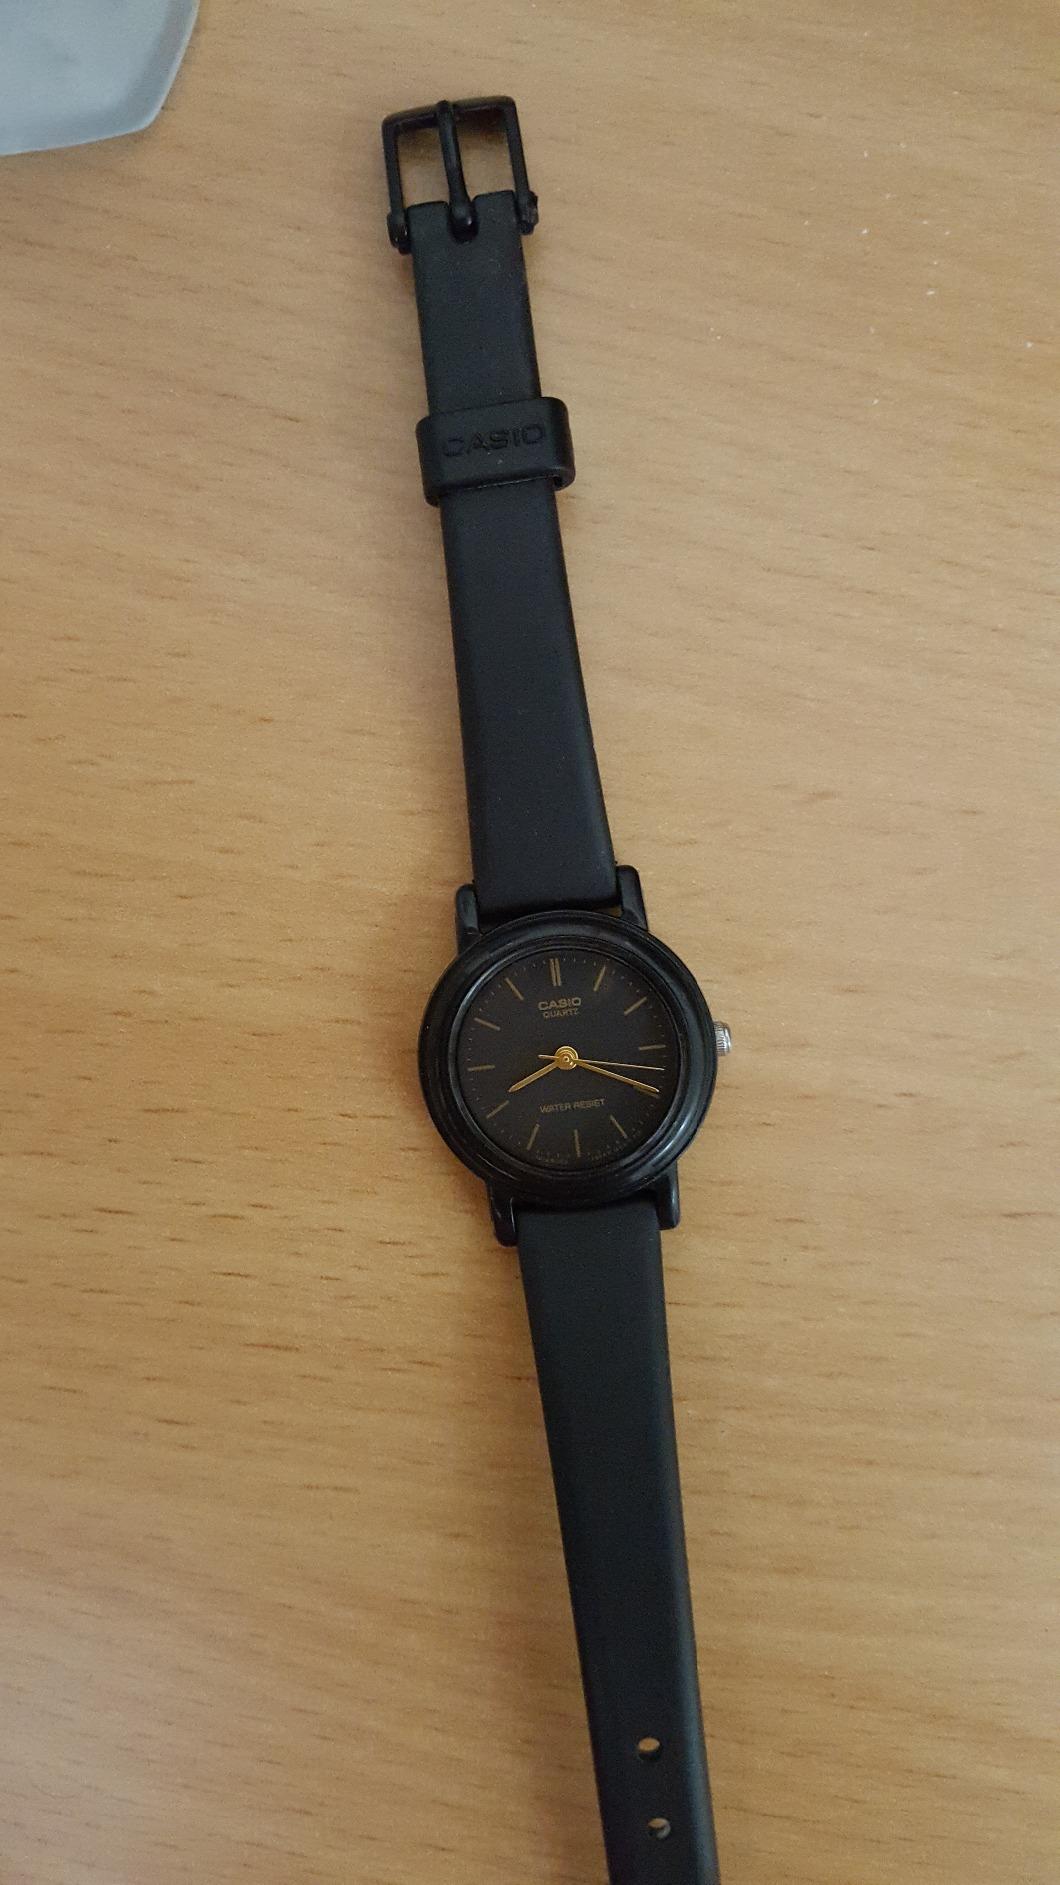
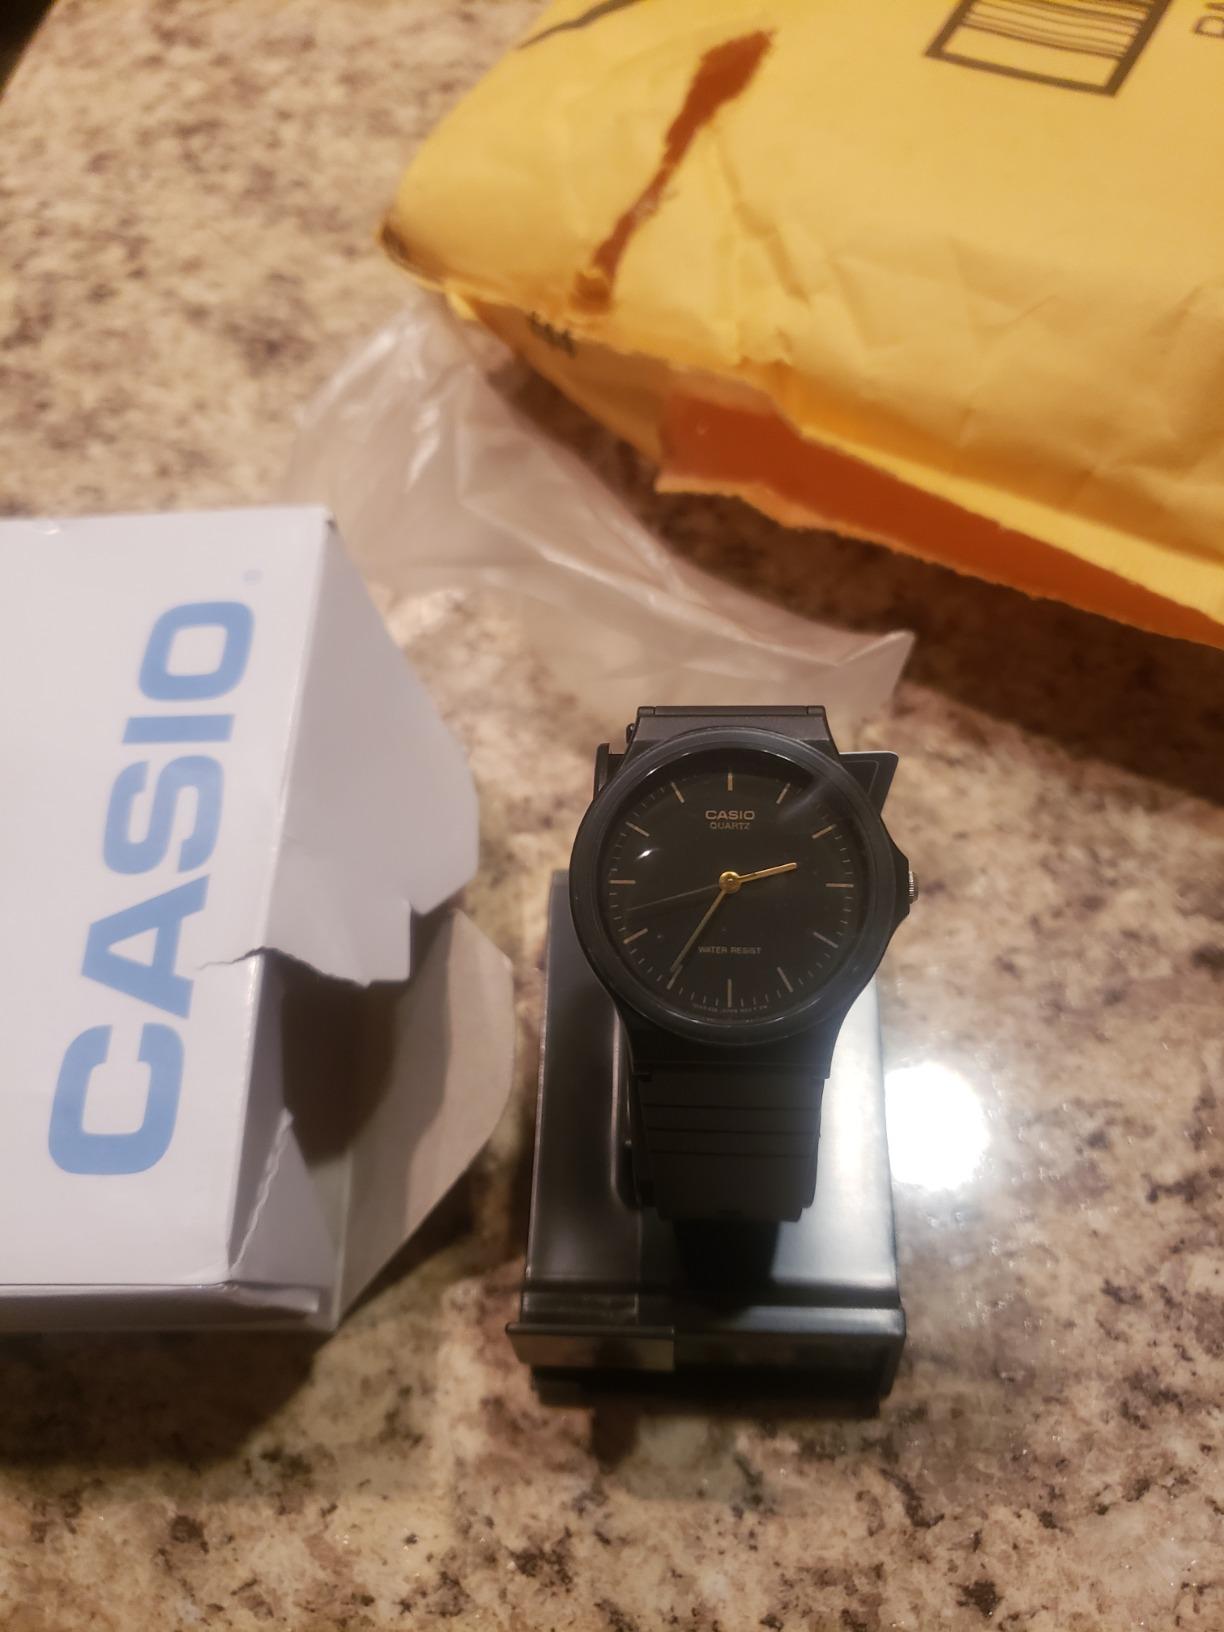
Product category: accessories_watch
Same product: no